Chris Colabello

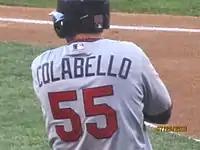
Colabello with the Twins.

On May 22, 2013, the Twins promoted Colabello to the major leagues; he made his debut that day. He was called up after Trevor Plouffe suffered a concussion and was placed on the 7-day disabled list. Colabello went 1-for-11 and was optioned on May 29. He was called back up on May 30 after a strained left calf forced Plouffe to the 15-day disabled list. However, after having played two additional games, Colabello was sent down again when Plouffe returned.